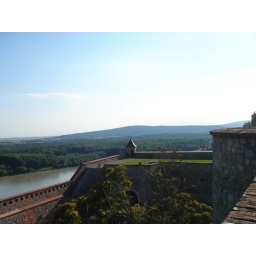
castle wall below